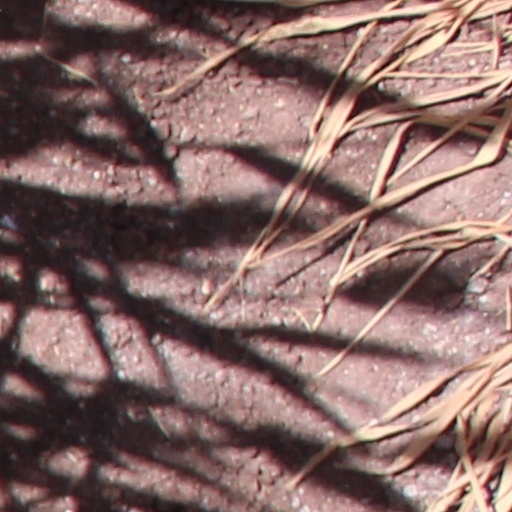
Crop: wheat